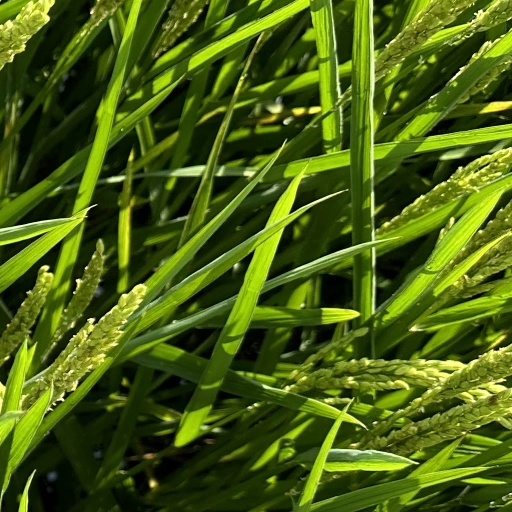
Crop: rice